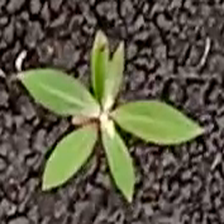
Weed species: Moti_dudhi(Euphorbia_geneculata_L)